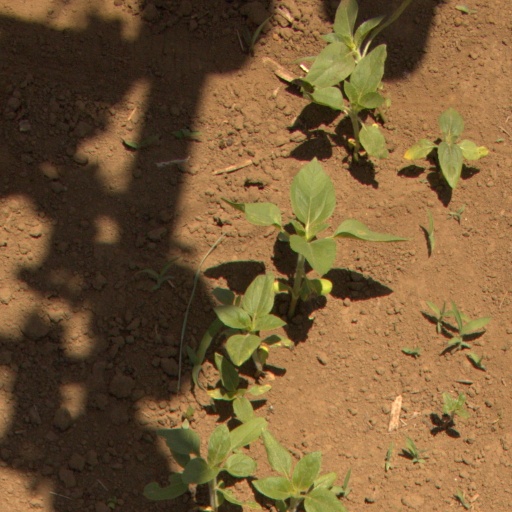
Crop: Jerusalem artichoke